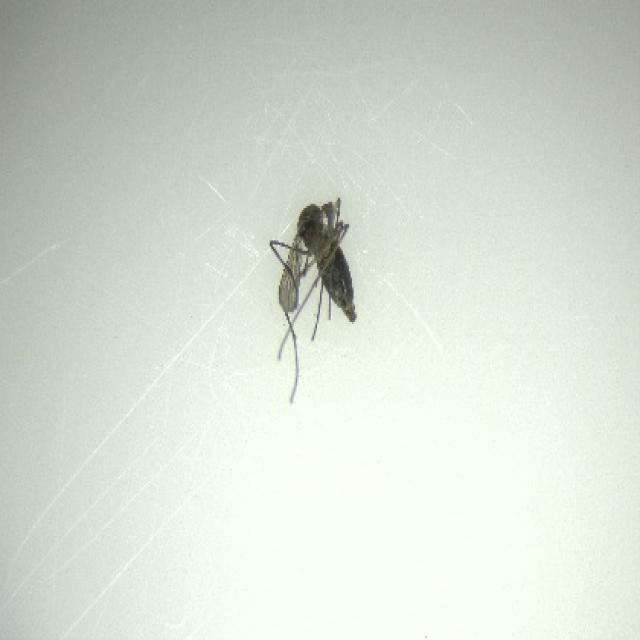
Species: culex_tritaeniorhynchus